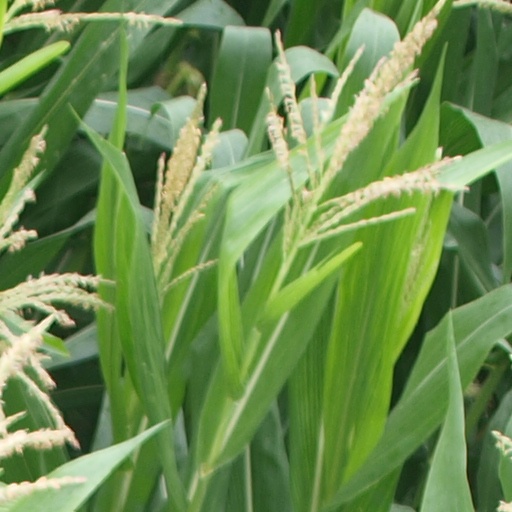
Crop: maize; corn